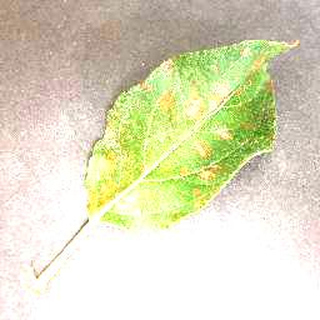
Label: apple_cedar_apple_rust